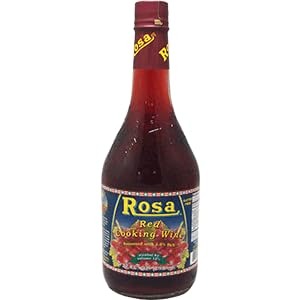
Item Name: Rosa 27 oz. Red Cooking Wine
Product Description: Rosa 27 oz. Red Cooking Wine Made from Burgundy Red Wine 12% alcohol seasoned with 1.5% salt Kosher: OU Ingredients: Burgundy Red Wine, Salt.
Value: nan
Unit: None

Price: 3.5